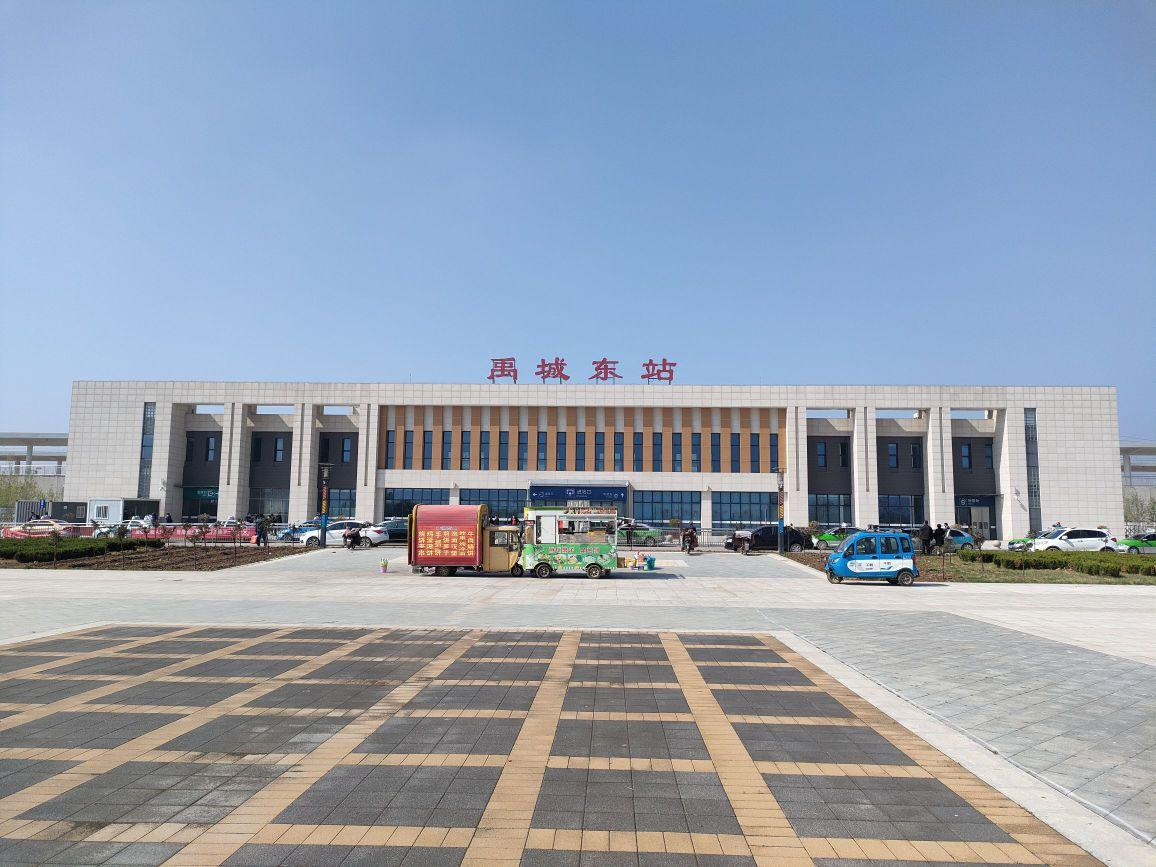
地标名称：禹城东站
所在城市：德州市·禹城市